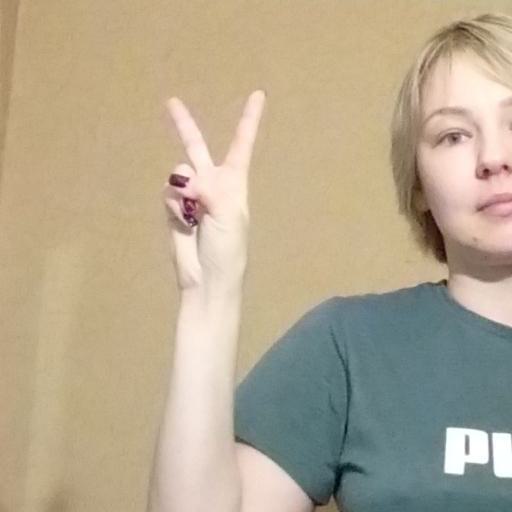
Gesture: peace